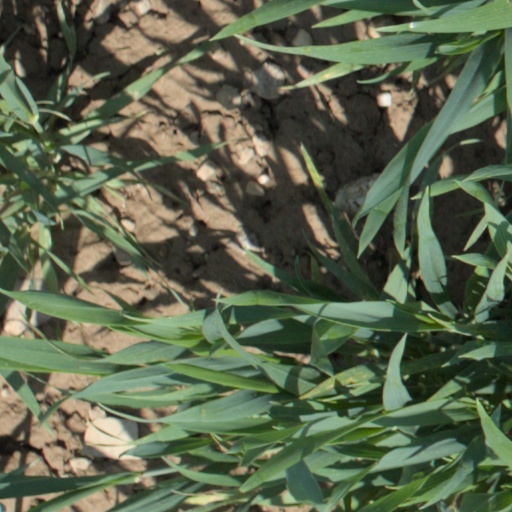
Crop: wheat